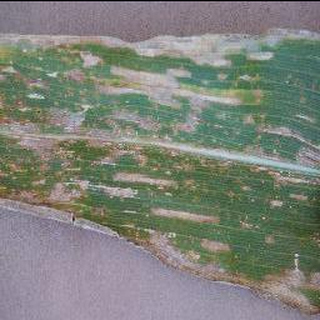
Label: corn_cercospora_leaf_spot